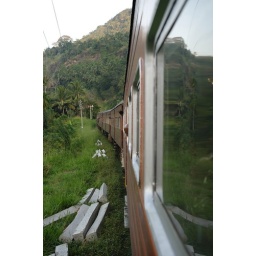
long tailed train in the mountain